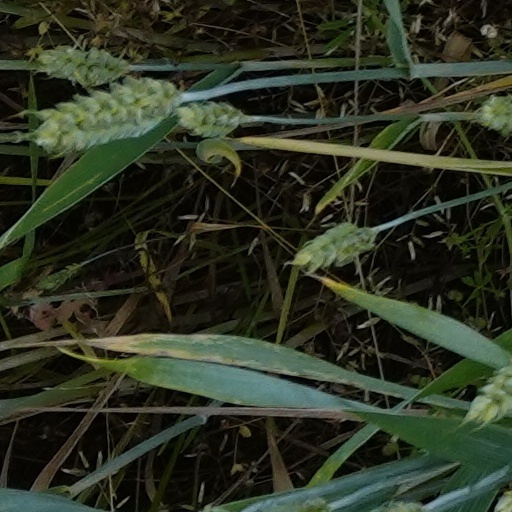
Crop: wheat